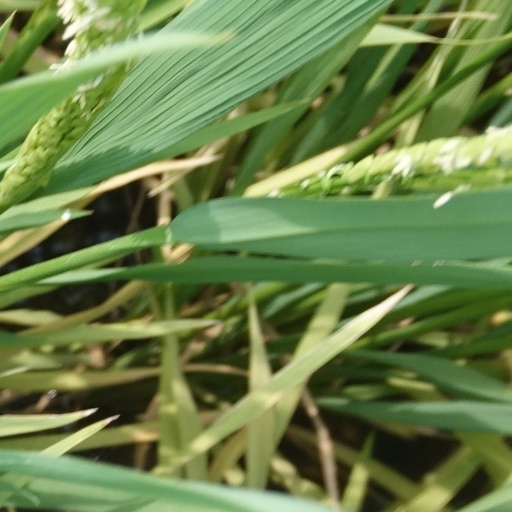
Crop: rice